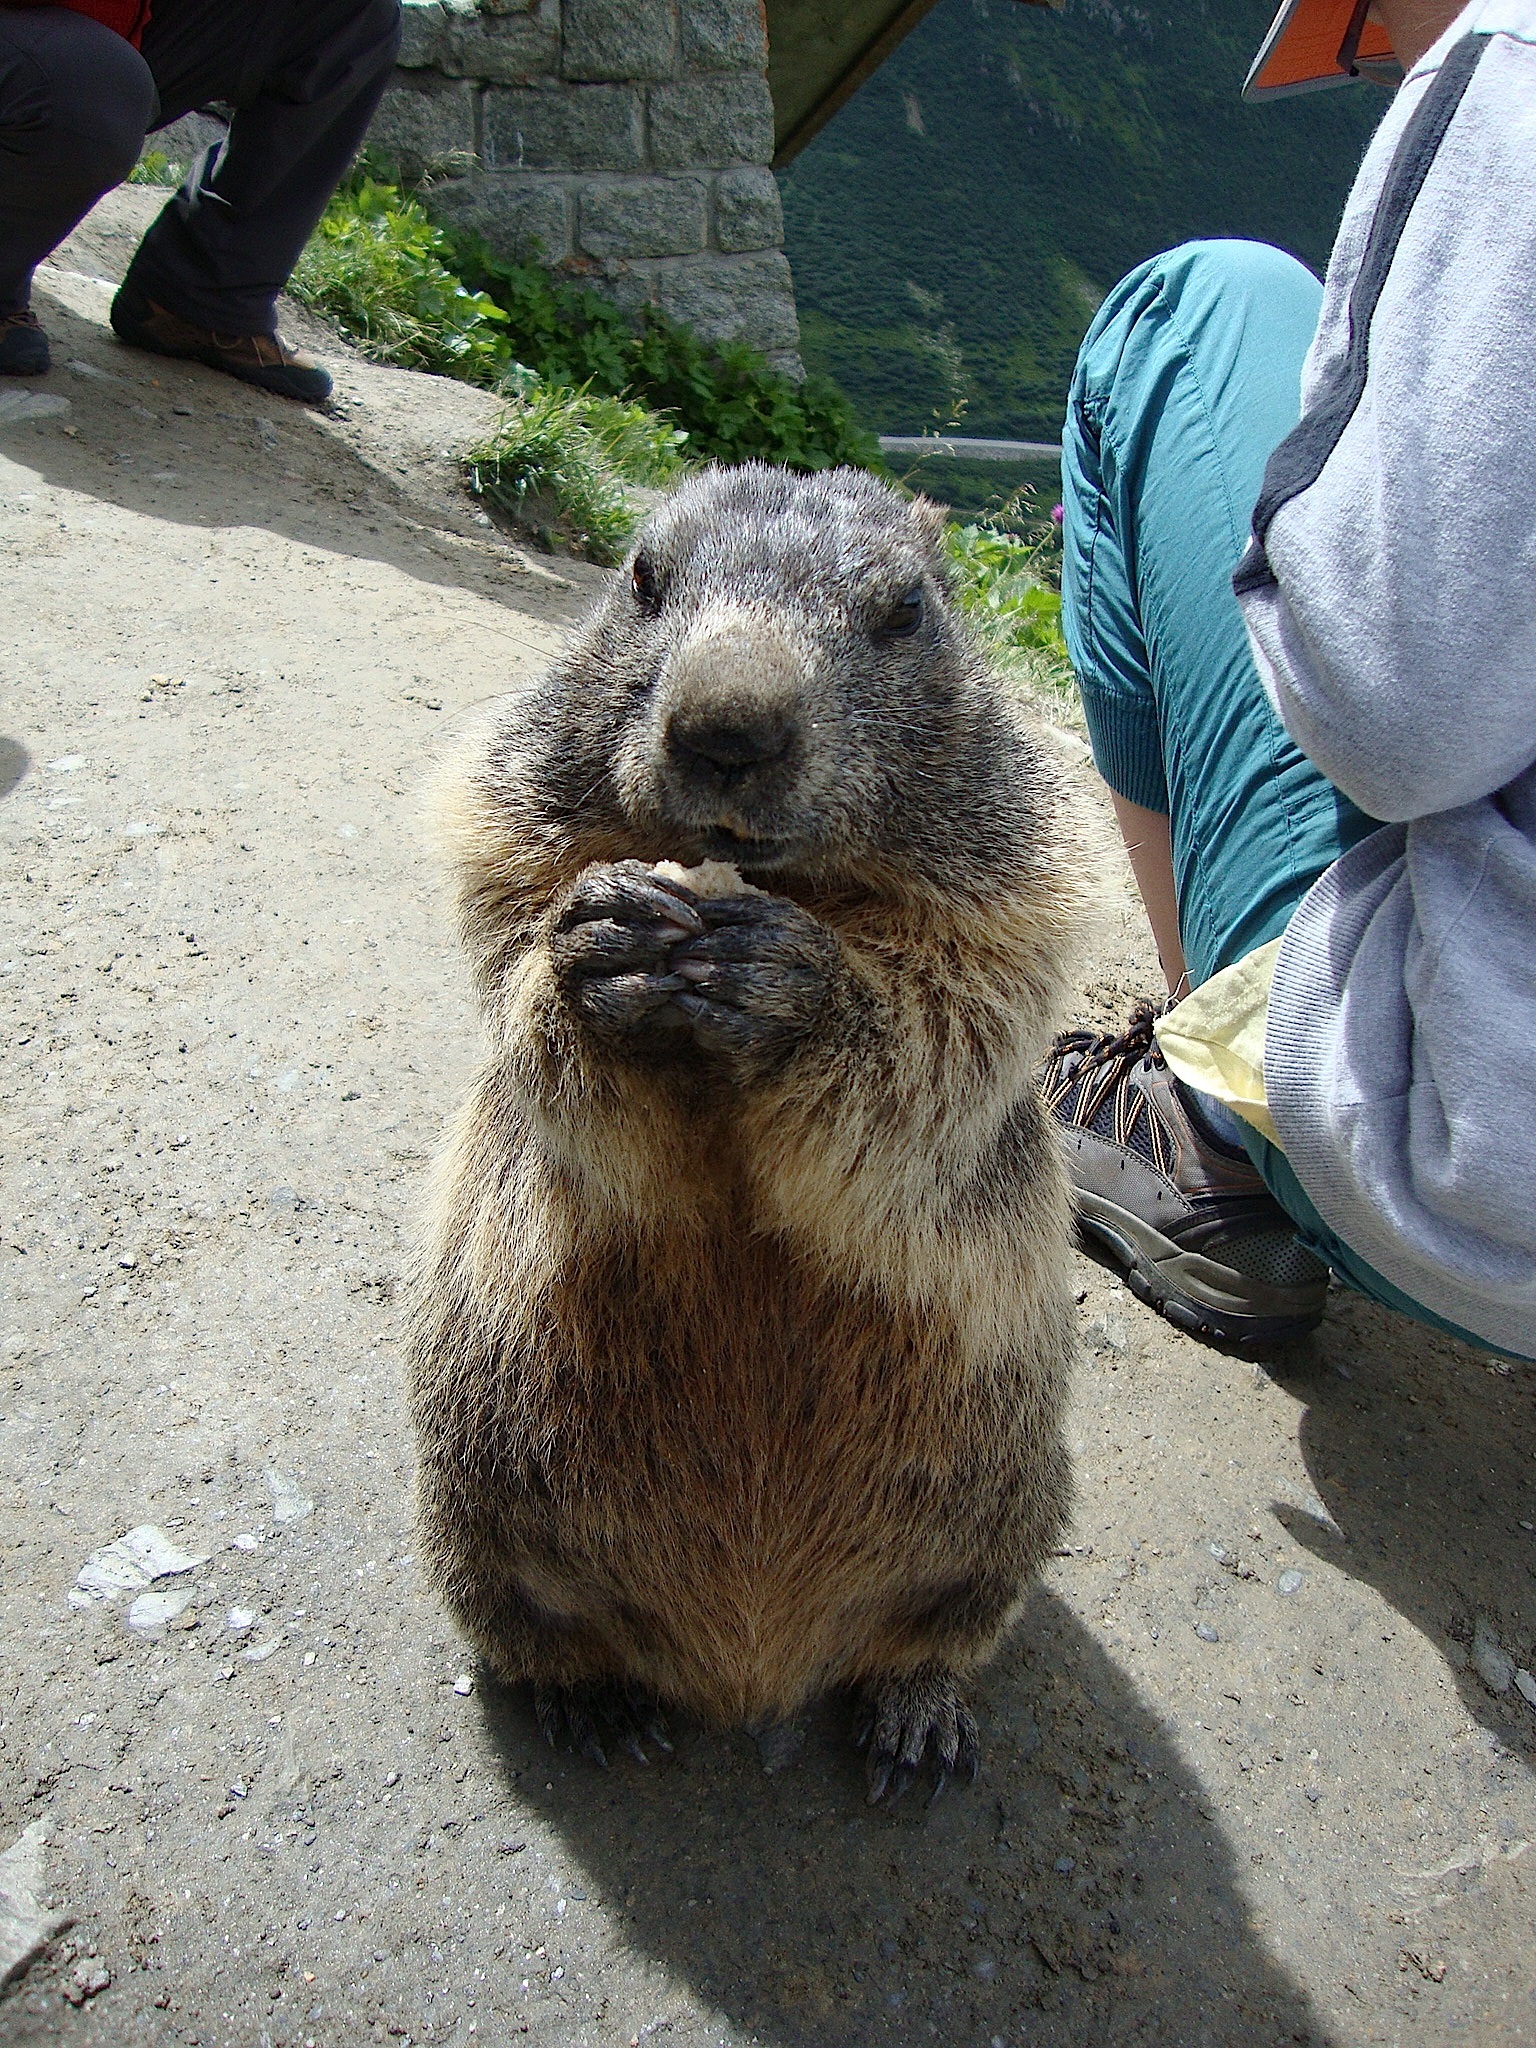
nature, wildlife, zoo, mammal, alpine, squirrel, rodent, fauna, eating, whiskers, animals, vertebrate, enjoy, marmot, begging, wombat, prairie dog